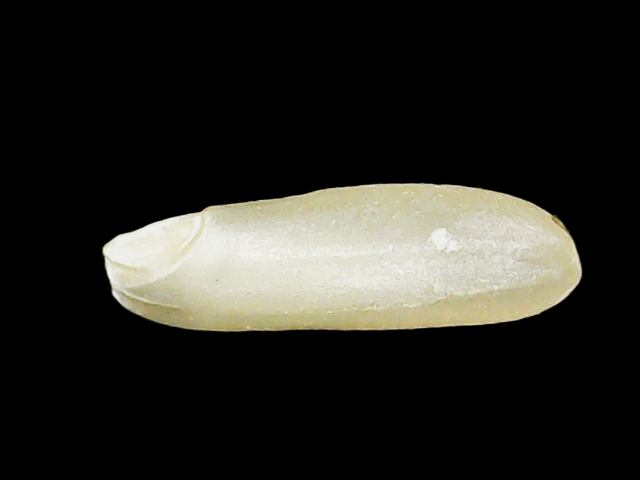
Rice variety: Binadhan16